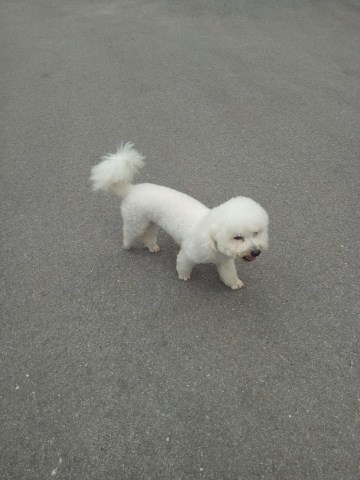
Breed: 3083-n000117-Bichon_Frise